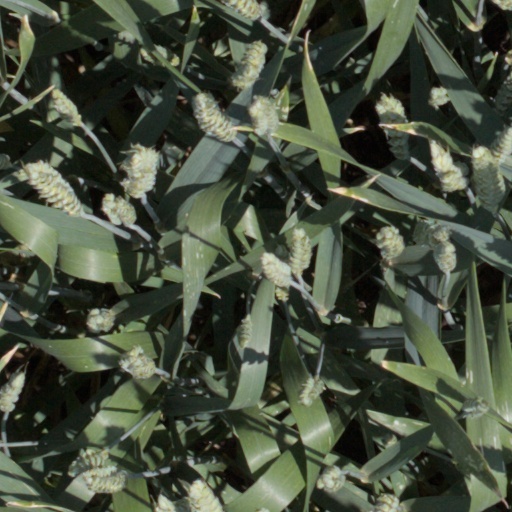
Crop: wheat